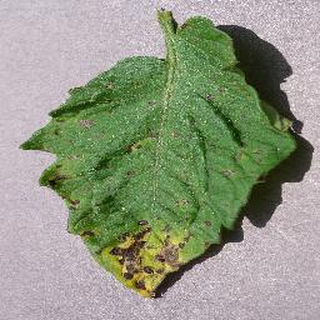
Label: tomato_septoria_leaf_spot